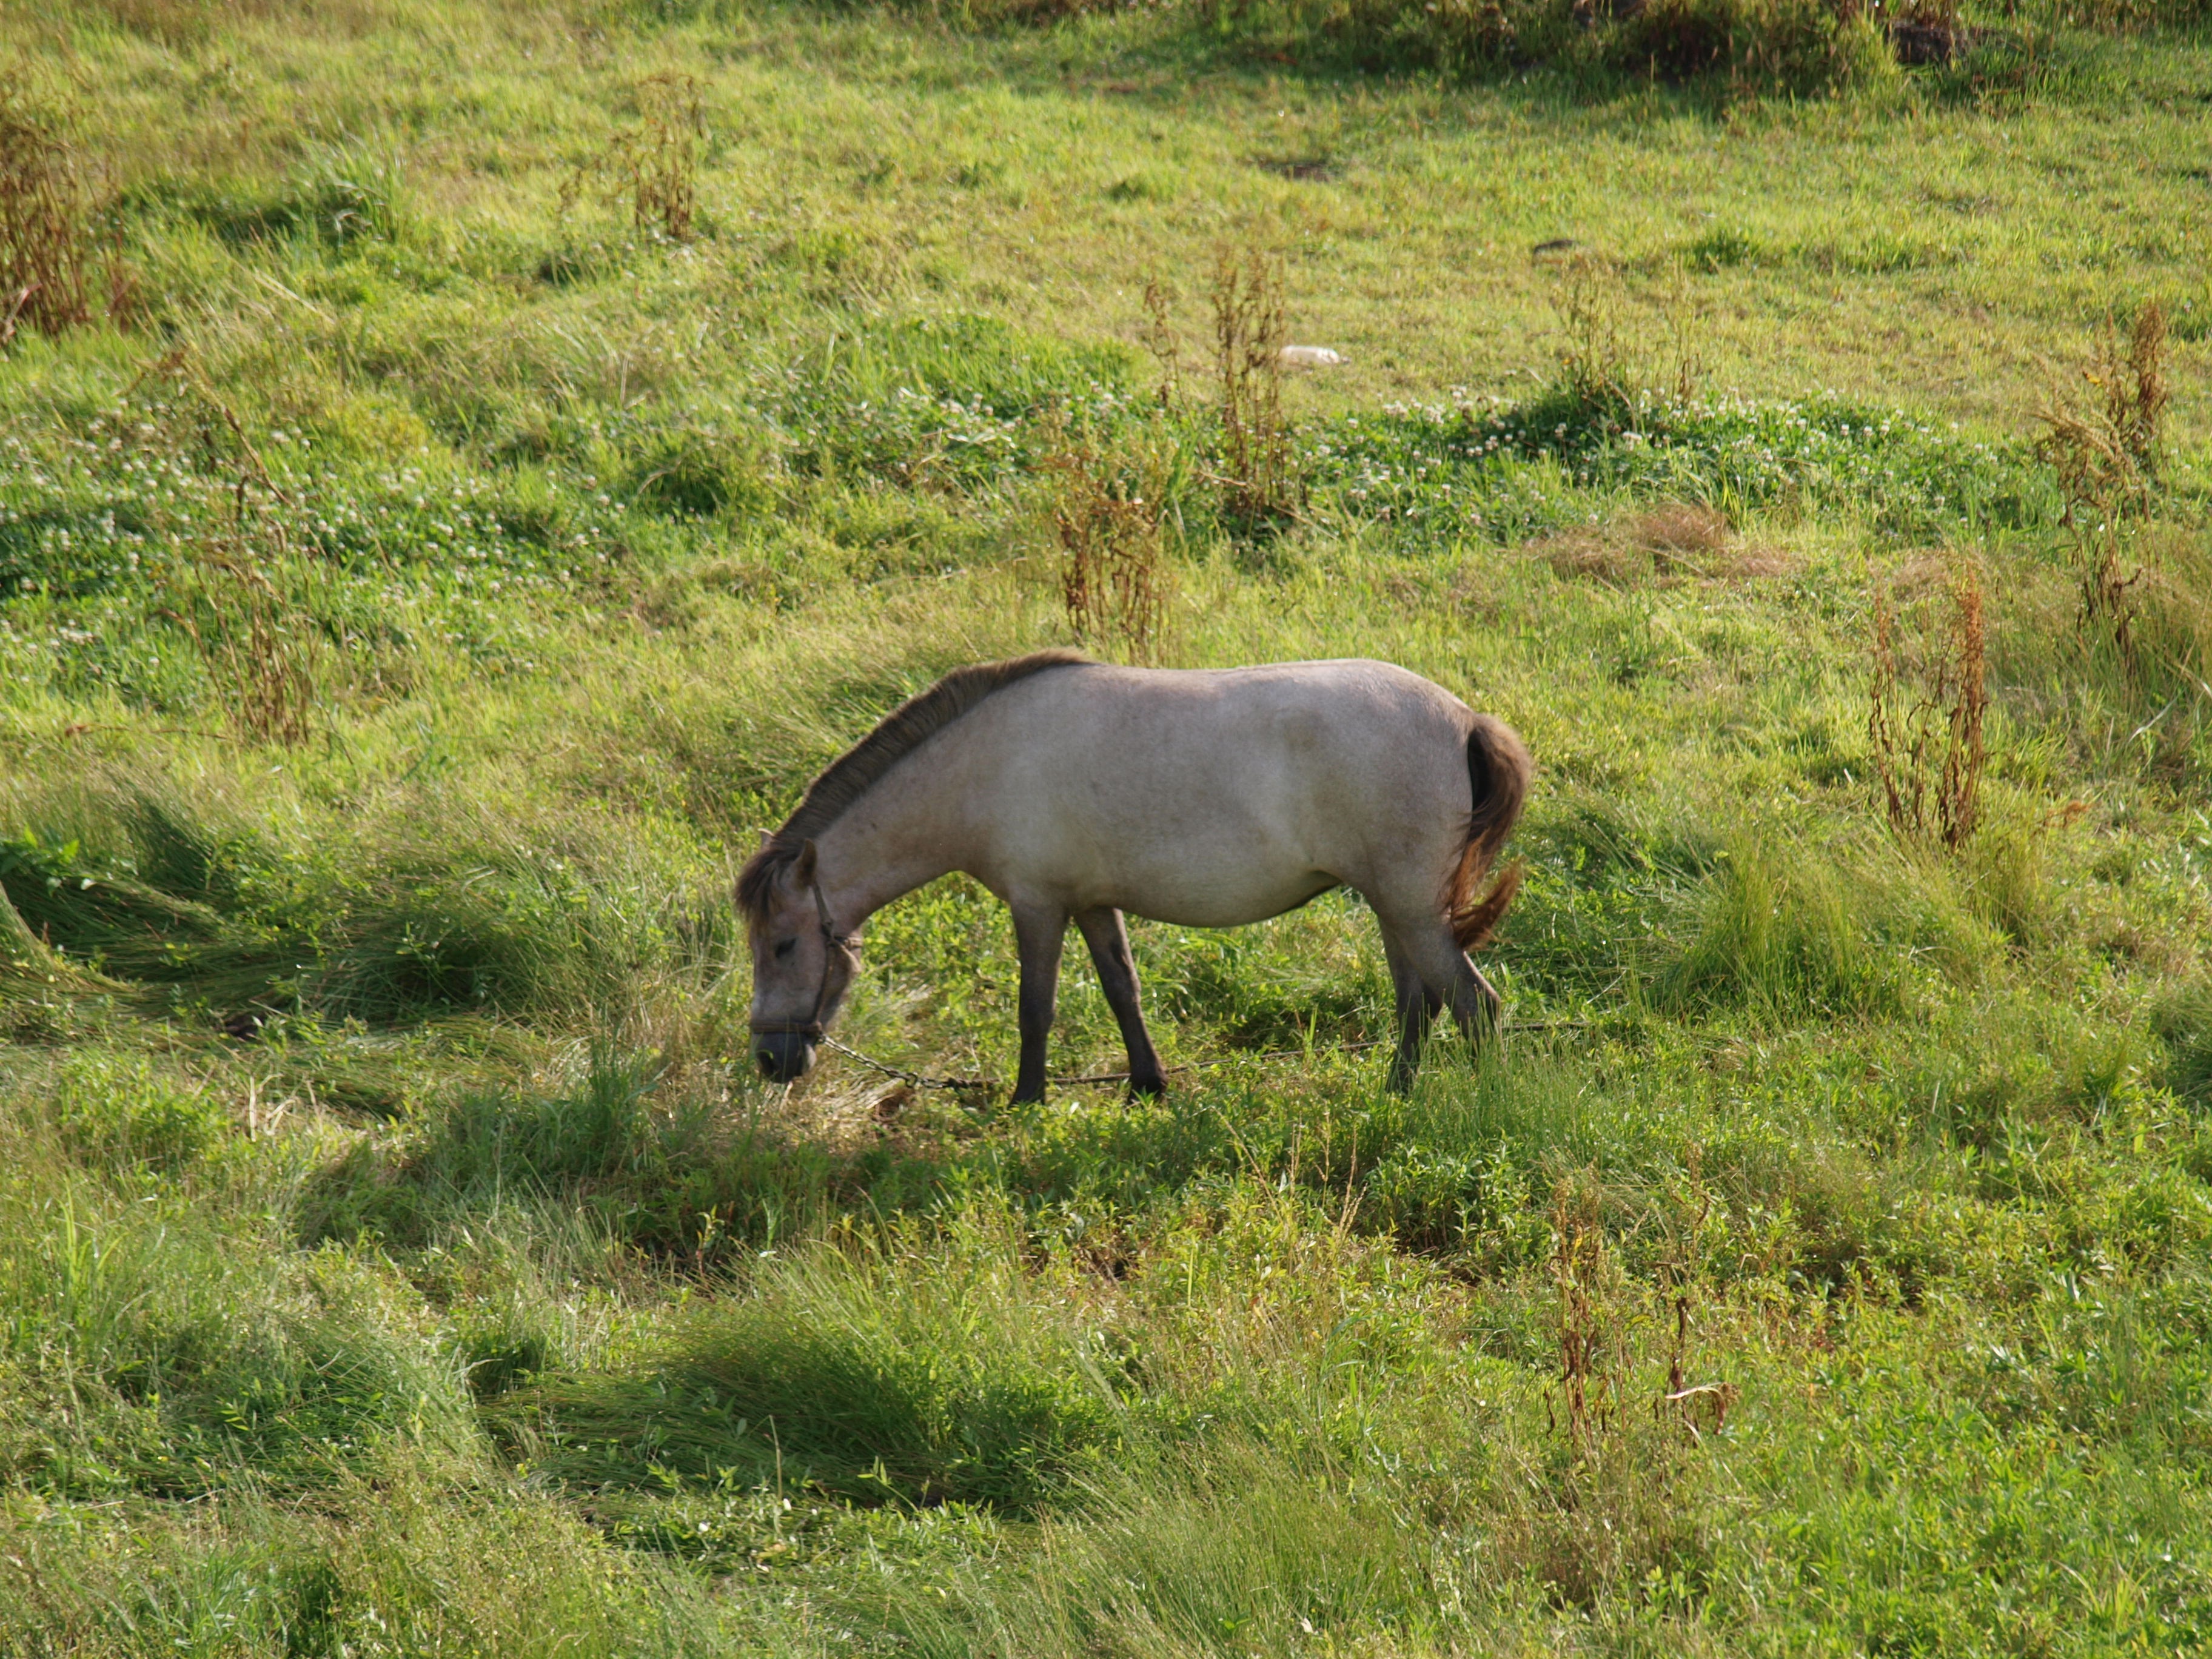
farm, meadow, prairie, wildlife, herd, pasture, grazing, horse, mammal, fauna, savanna, grassland, mare, ecosystem, elk, jeju island, horse like mammal, mustang horse